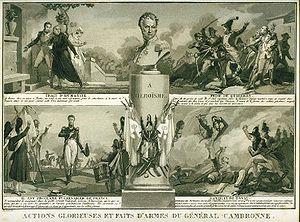
Pierre Cambronne, né et mort à Nantes, est un officier général français, vicomte et général de division du Premier Empire.